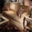
Label: couch